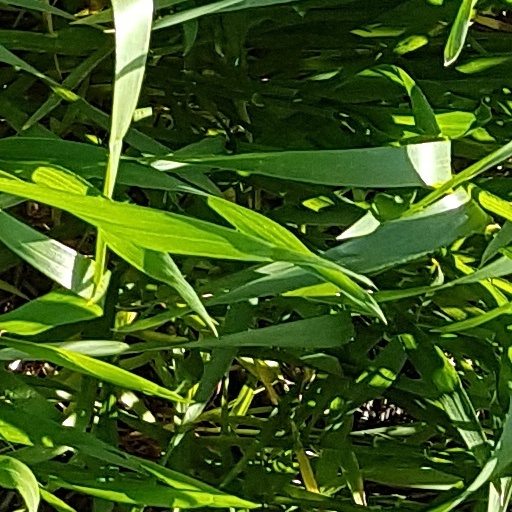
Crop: wheat